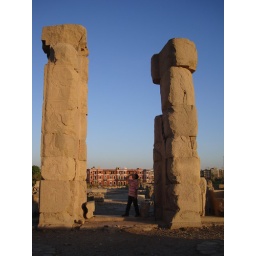
in Aswan temple in Aswan island and the red building in the background is the old Cataract hotel